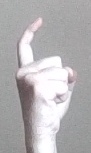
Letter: ra